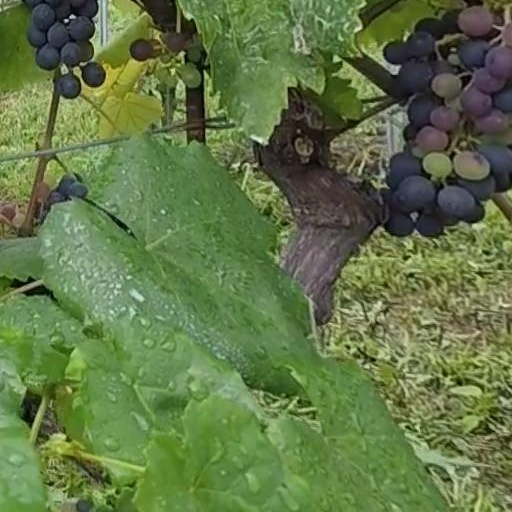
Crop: grape